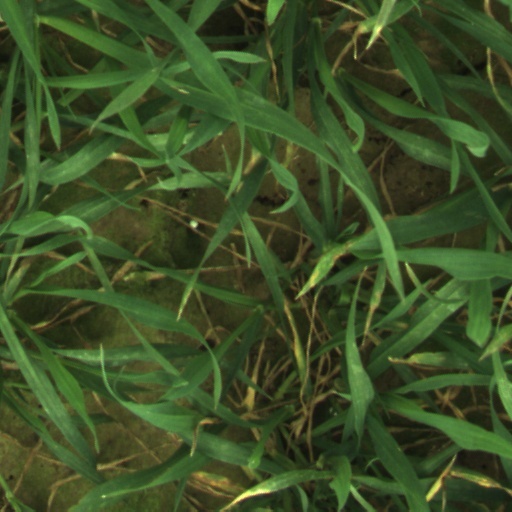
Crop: wheat